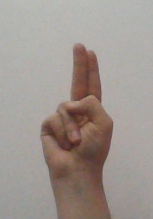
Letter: taa